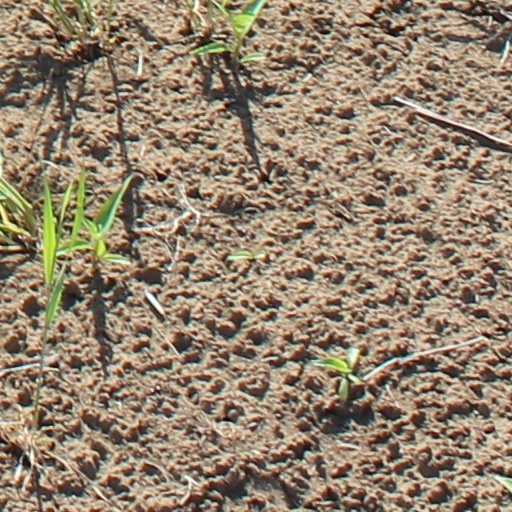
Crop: wheat